Charlotte Smith (writer)

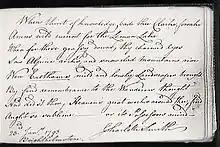
Smith believed that her poetry, not her novels, granted her respectability.

Smith's husband fled to France to escape his creditors. She joined him there until, thanks largely to her, he was able to return to England.